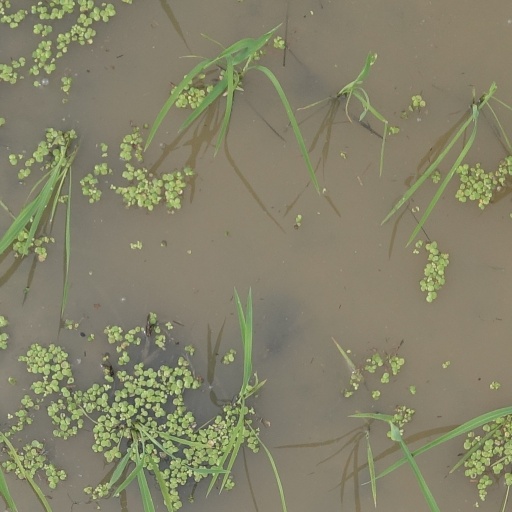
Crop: rice